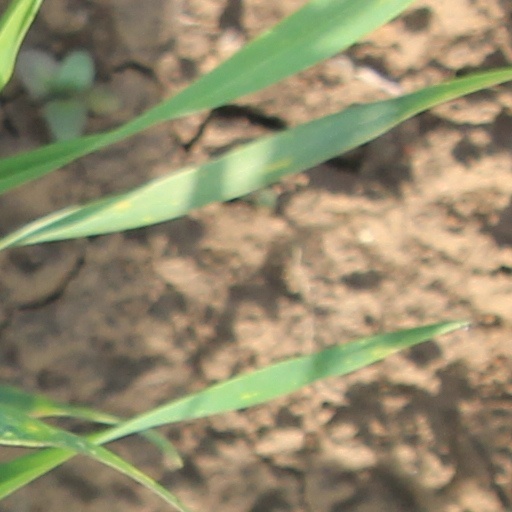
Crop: wheat